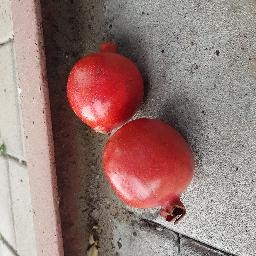
Fruit: Pomegranate
Quality: Good